Cohors equitata

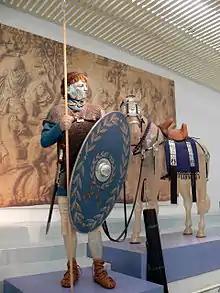
Auxiliary cavalryman belonging to a cohors equitata or cavalry wing.

The cohors equitata (Latin: "cohors equitata"; plural: "cohortes equitatae") was a body of auxiliary units of the Roman army, composed of both infantry and cavalry. It combined a "cohors peditata" and an "ala" of cavalry. It could consist of 500 soldiers ("quingenaria") to approximately 1,000 ("milliaria").